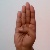
The image shows a hand gesture representing the letter 'B' in Indian Sign Language.